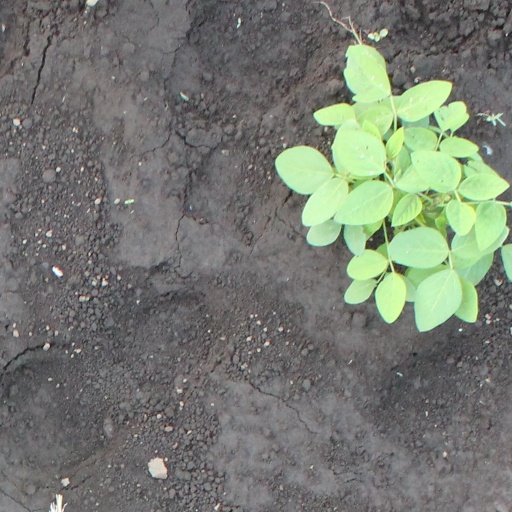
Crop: soybean